Guido de' Rossi

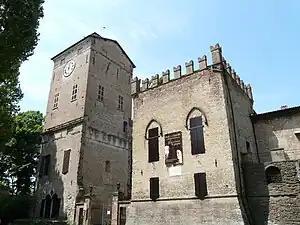
The Rocca dei Rossi in San Secondo.

Guido came to his father's aid during the Rossi War against Ludovico il Moro and was thus declared a rebel by the duchy of Milan. He successfully held the Rocca dei Rossi in San Secondo against a Sforza siege under Antonio del Vasto (son of the marquess of Saluzzo), who was killed during the siege. Guido put a price on Sforza's head but the situation soon worsened. He was promised Venetian reinforcements but these were tied down in the War of Ferrara and could not reach him. Pier Maria II moved from San Secondo to Torrechiara, dying in the latter location on 1 September 1482. Some castles were betrayed, such as those at Carona, Bosco di Corniglio and Roccaferrara. San Secondo was still under siege - Guido attempted a night sortie on 12 September, but this failed.